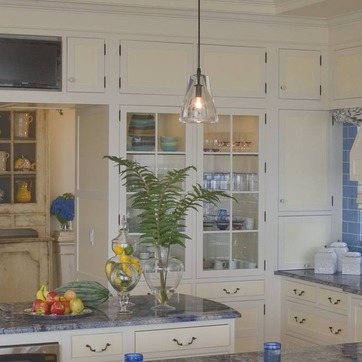
Material: foliage